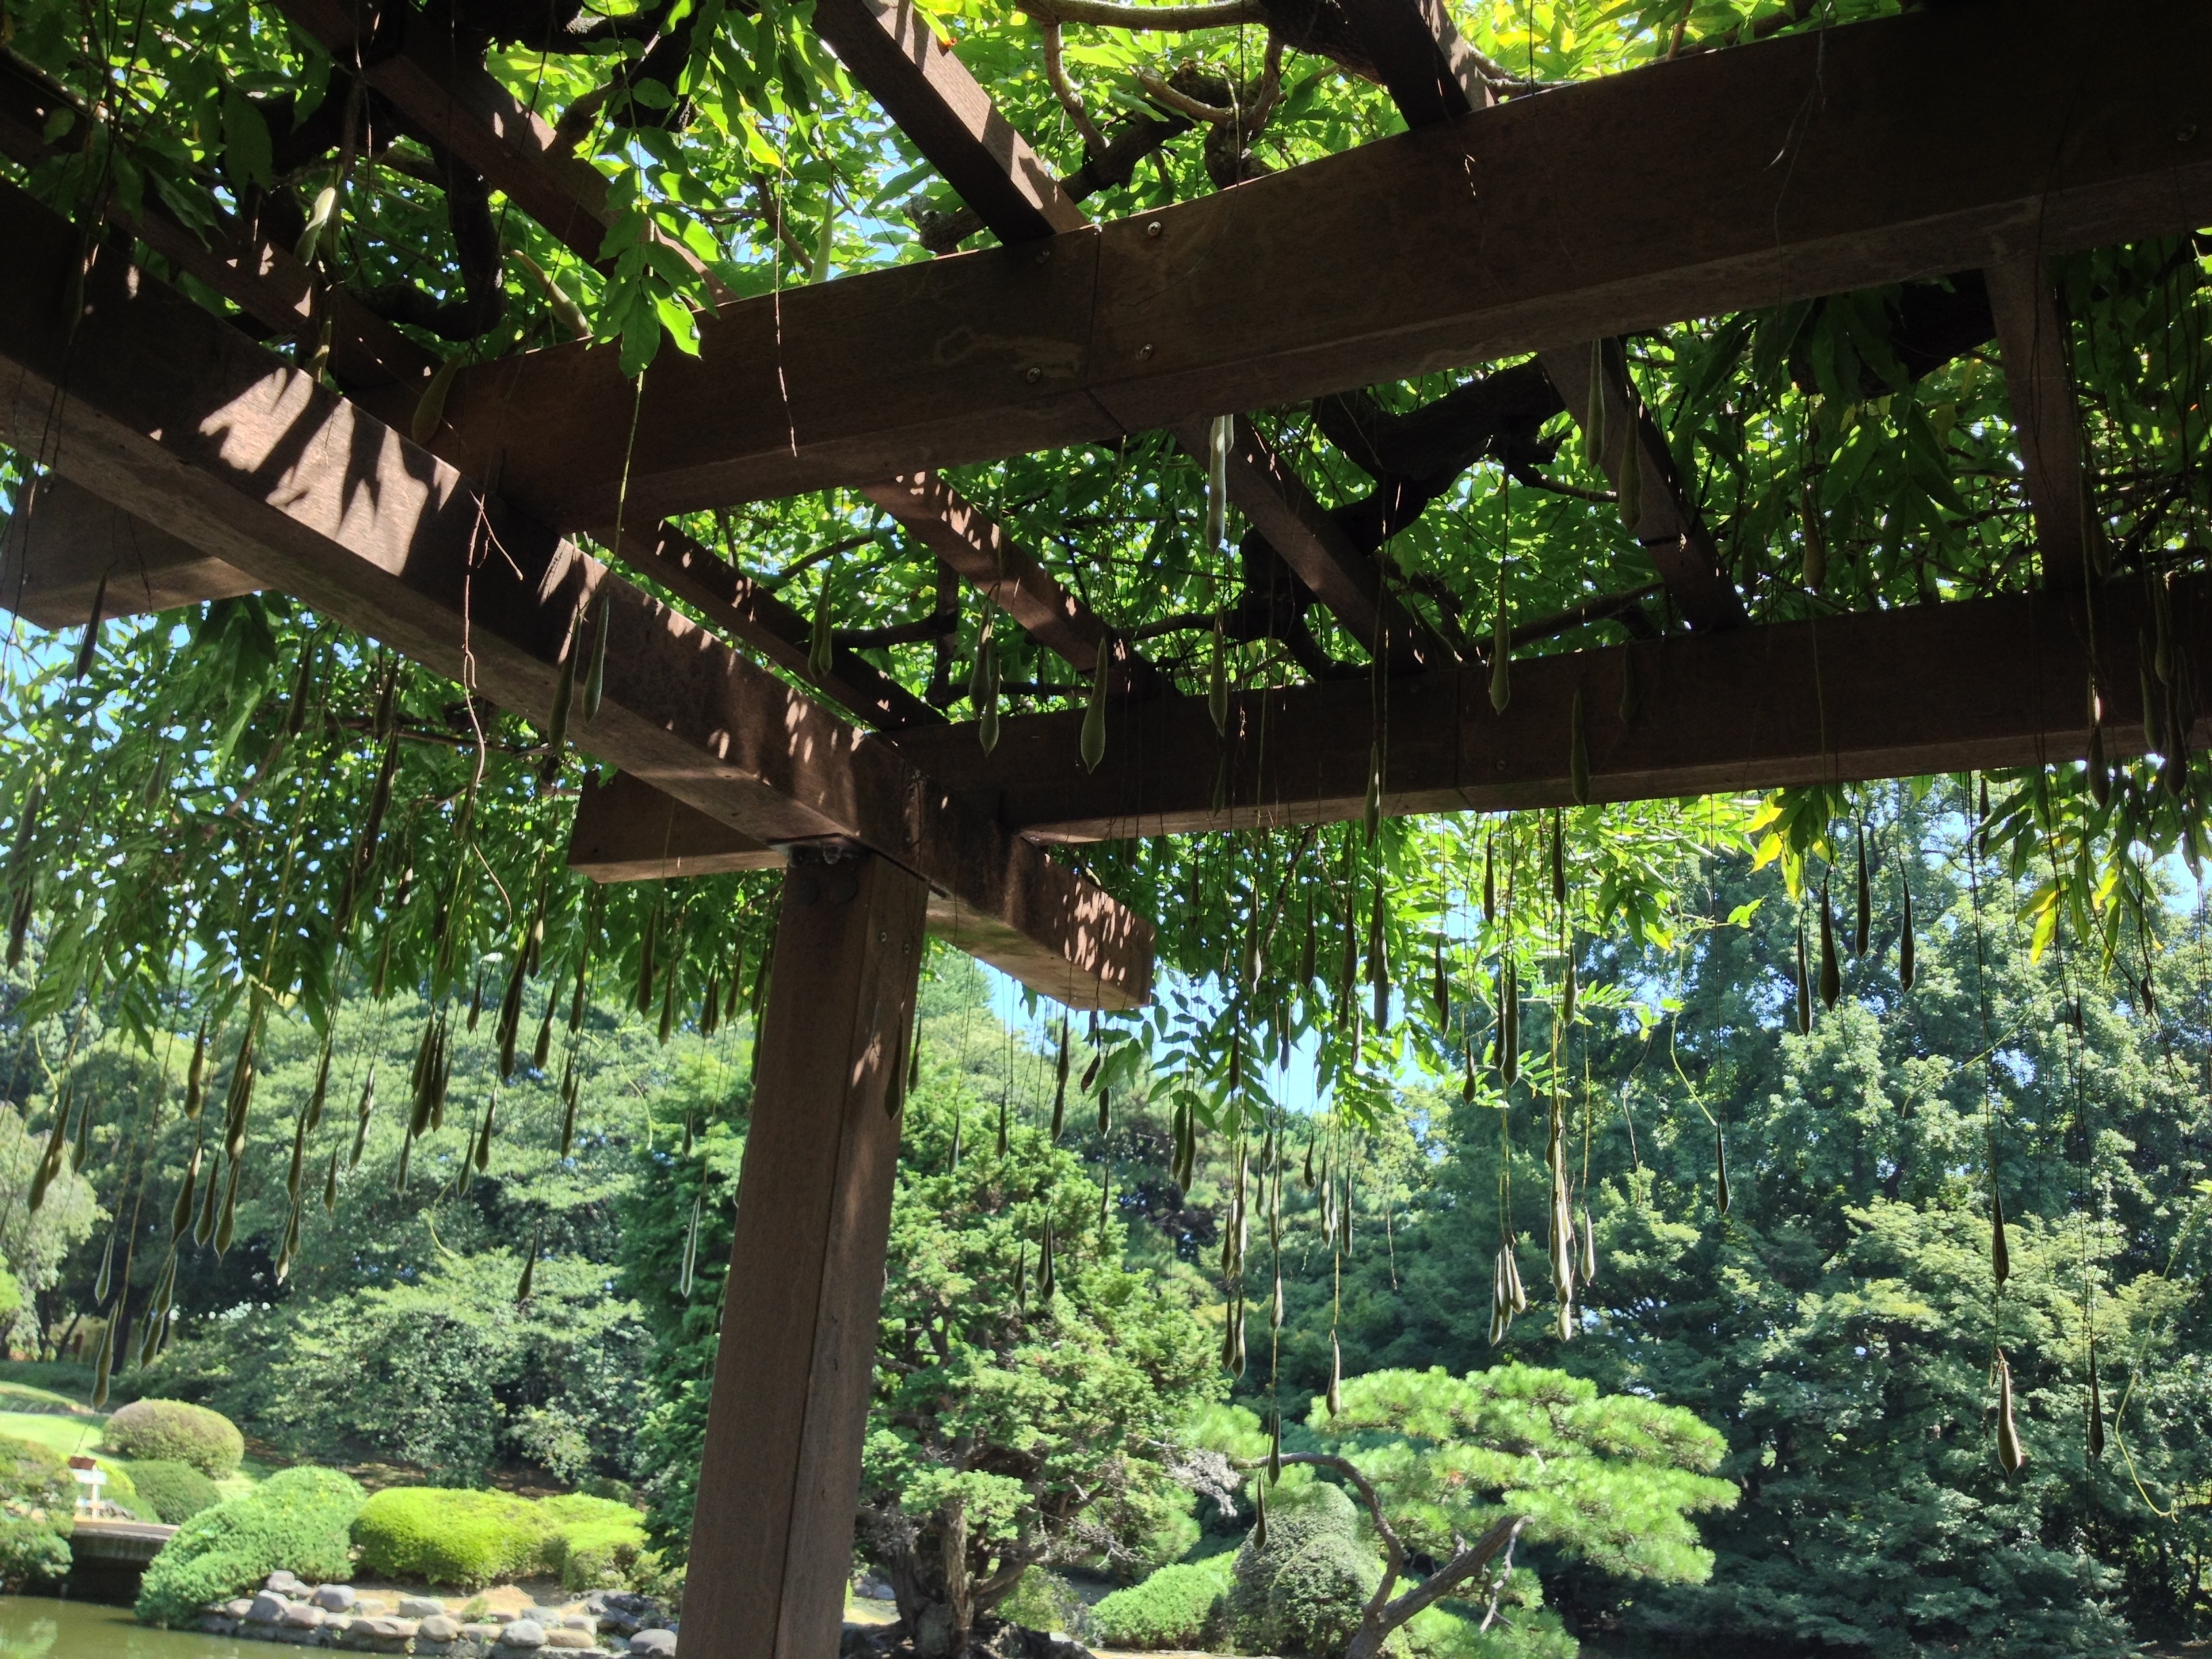
tree, forest, plant, leaf, flower, green, jungle, produce, park, botany, garden, flora, resort, rainforest, shrine, botanical garden, tropics, shinto shrine, outdoor structure, arecales